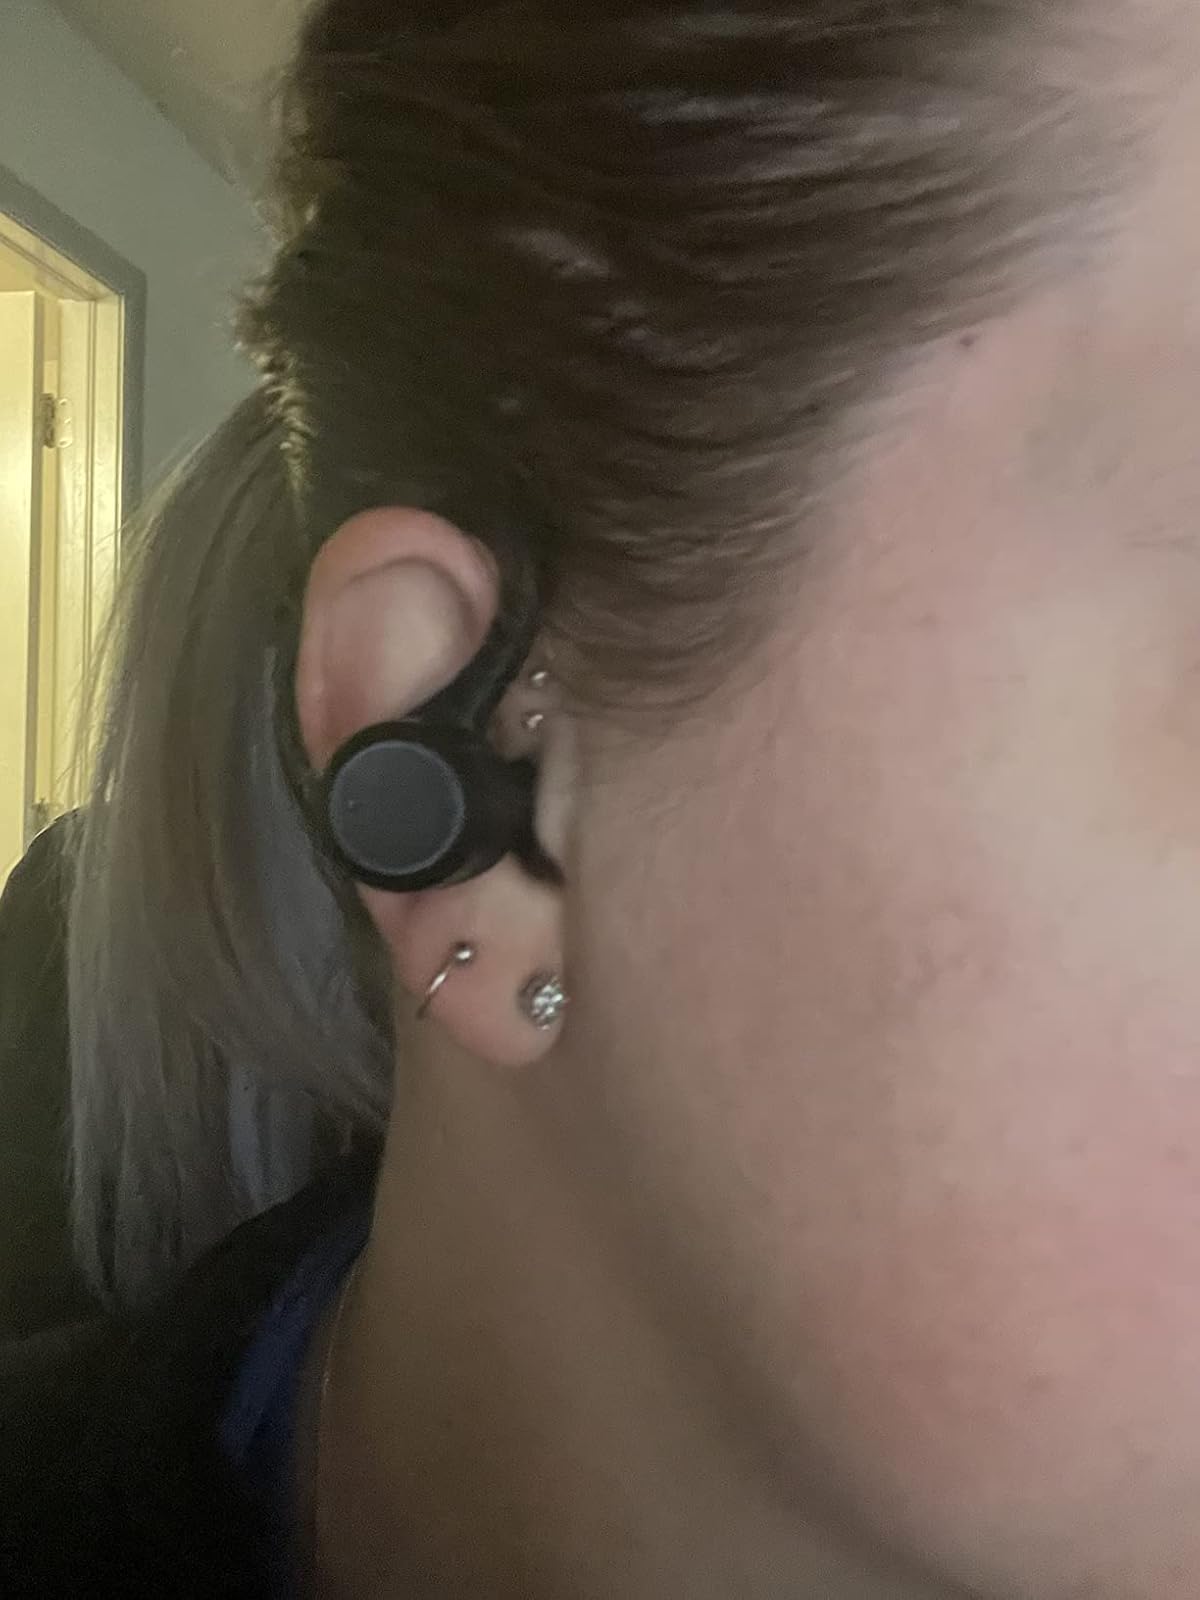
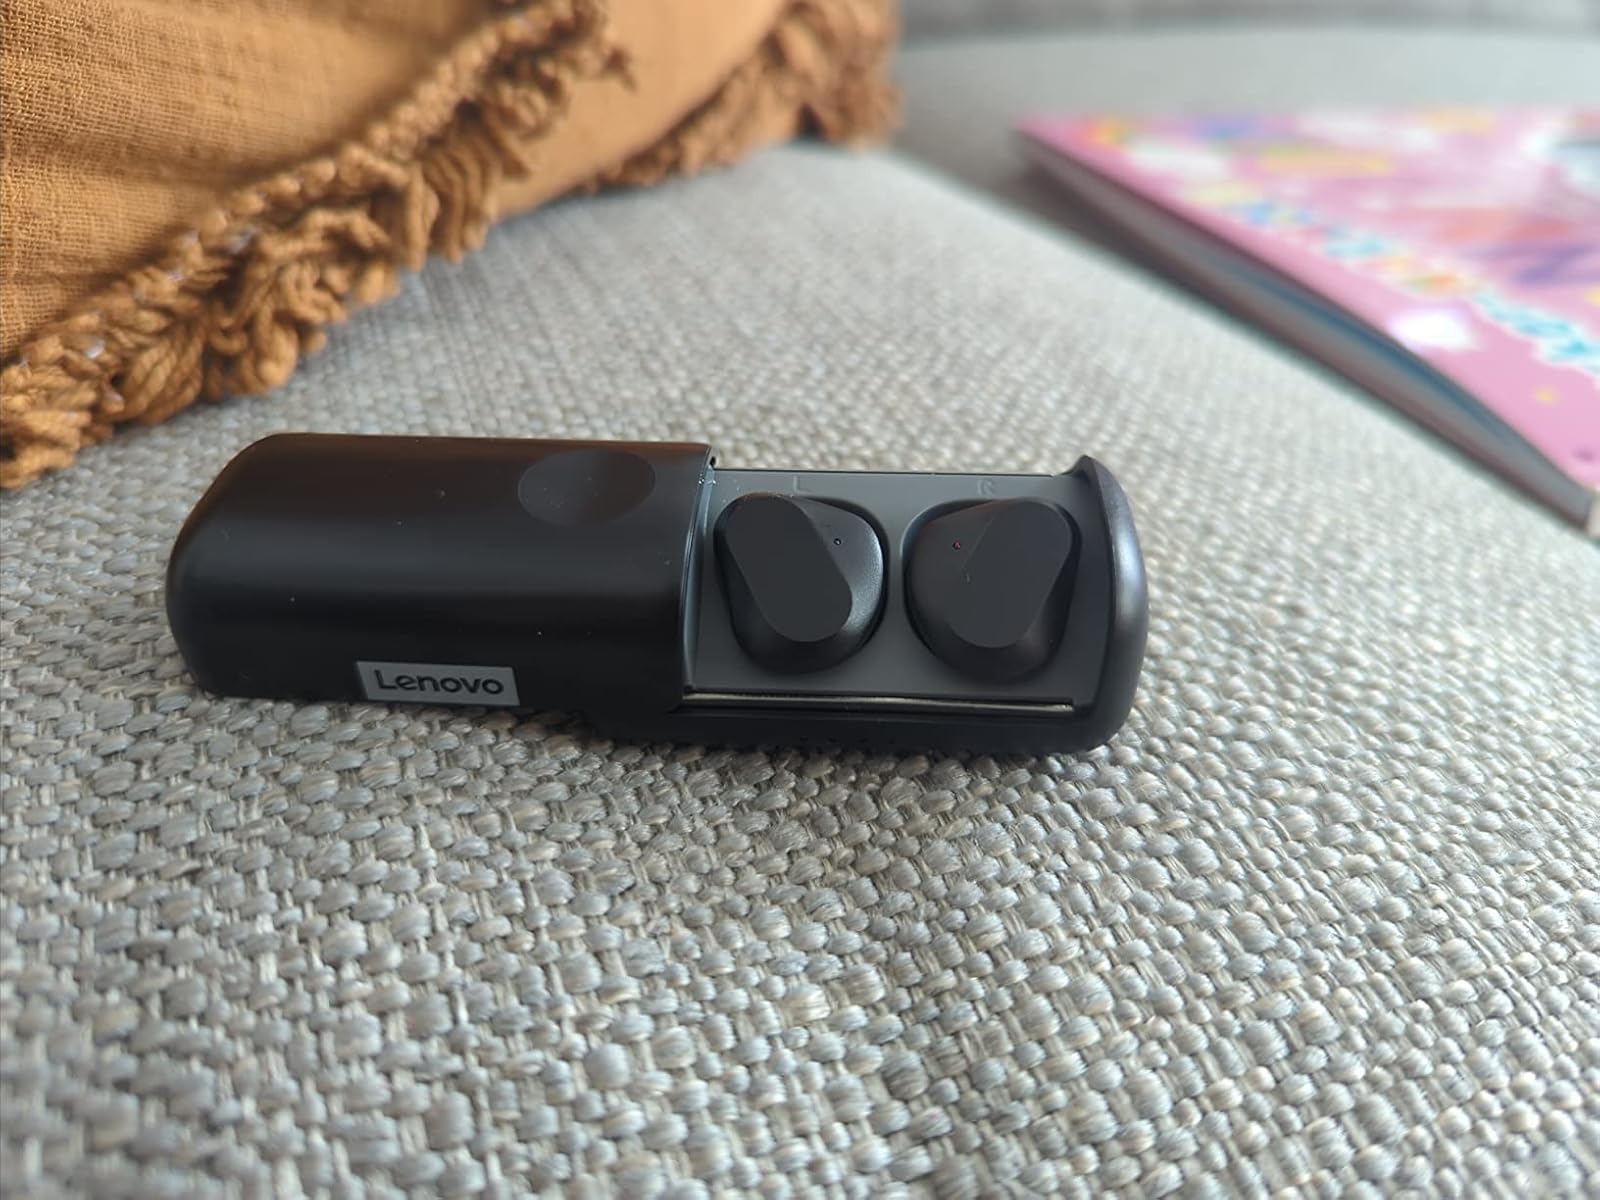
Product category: earbuds
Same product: no